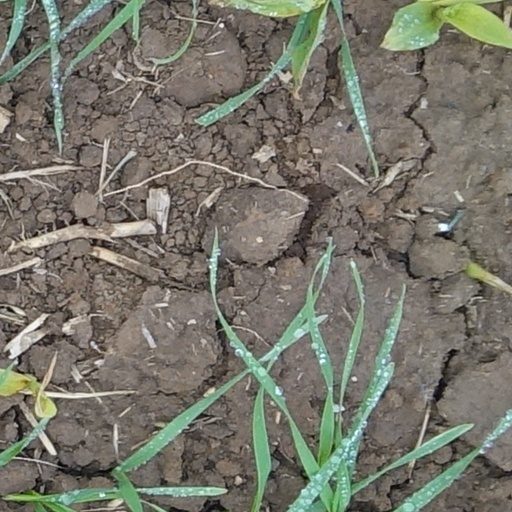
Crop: wheat